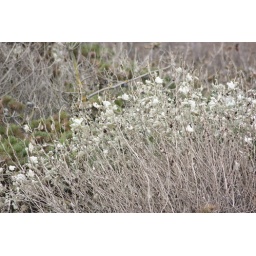
A day on the Freshfields near Liverpool with our inlaws, their dog Jas and our spaniel (Maggie) and pug (Parker).